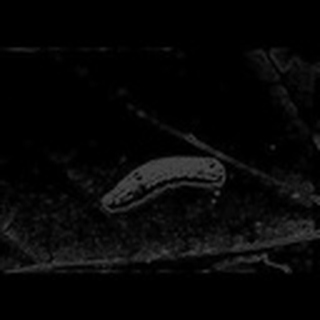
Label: cotton_army_worm